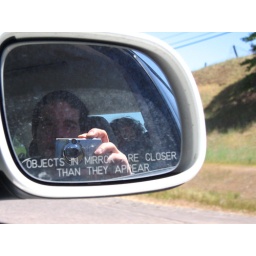
Through the sideview mirror in Jason A.'s car with Kathie L. reflected somewhere in Oregon. May, 2006